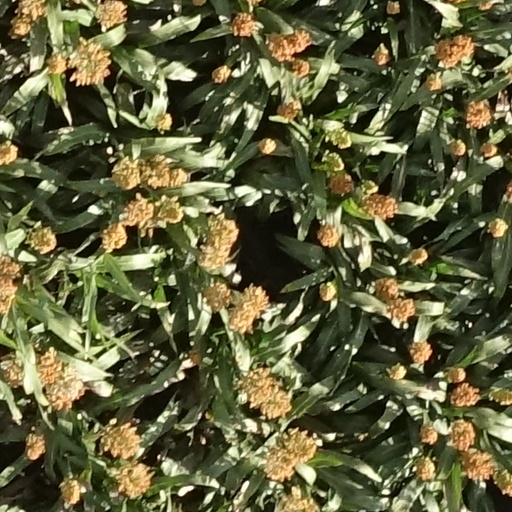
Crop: sorghum